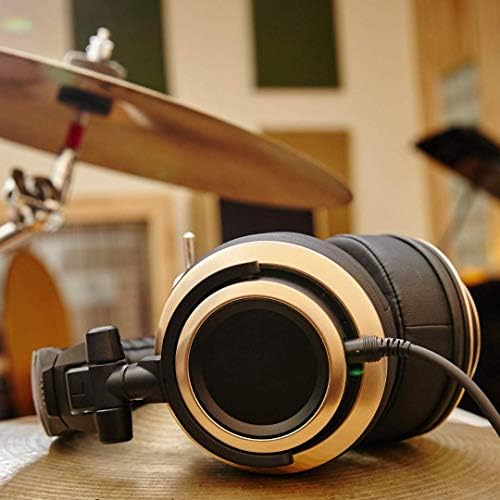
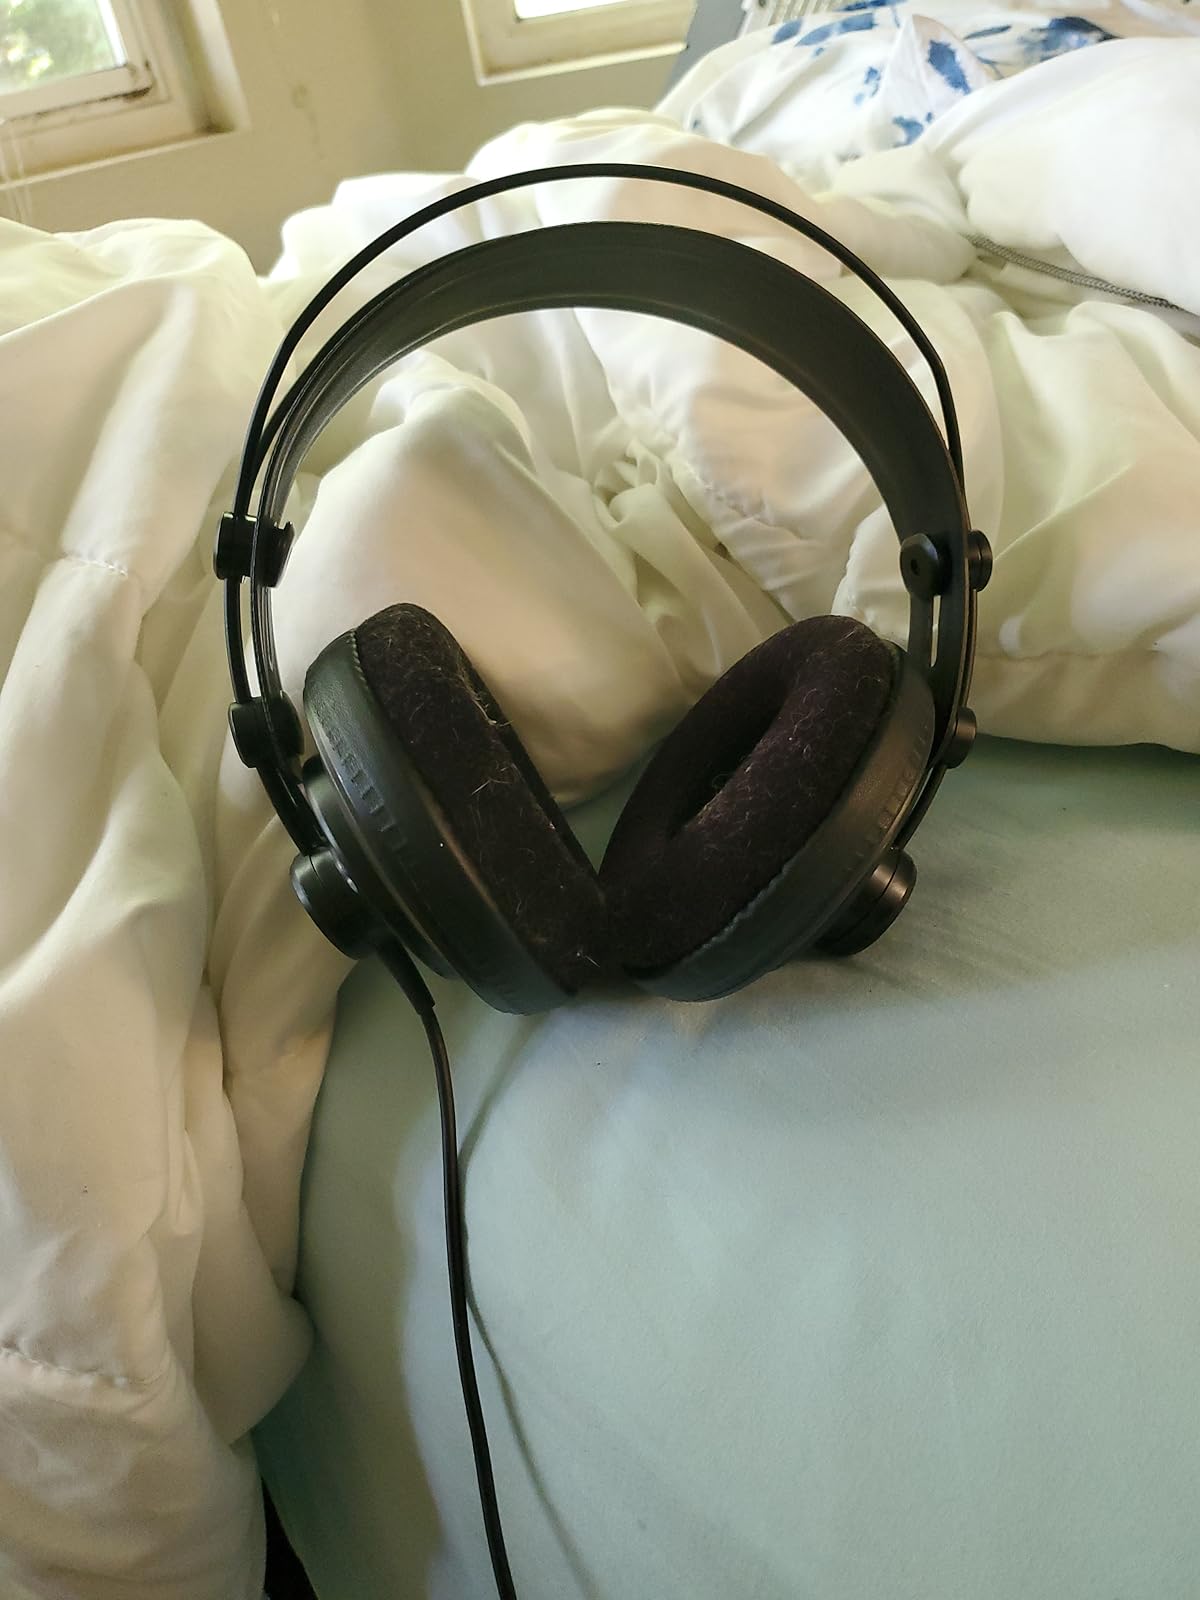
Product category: headphones
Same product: no